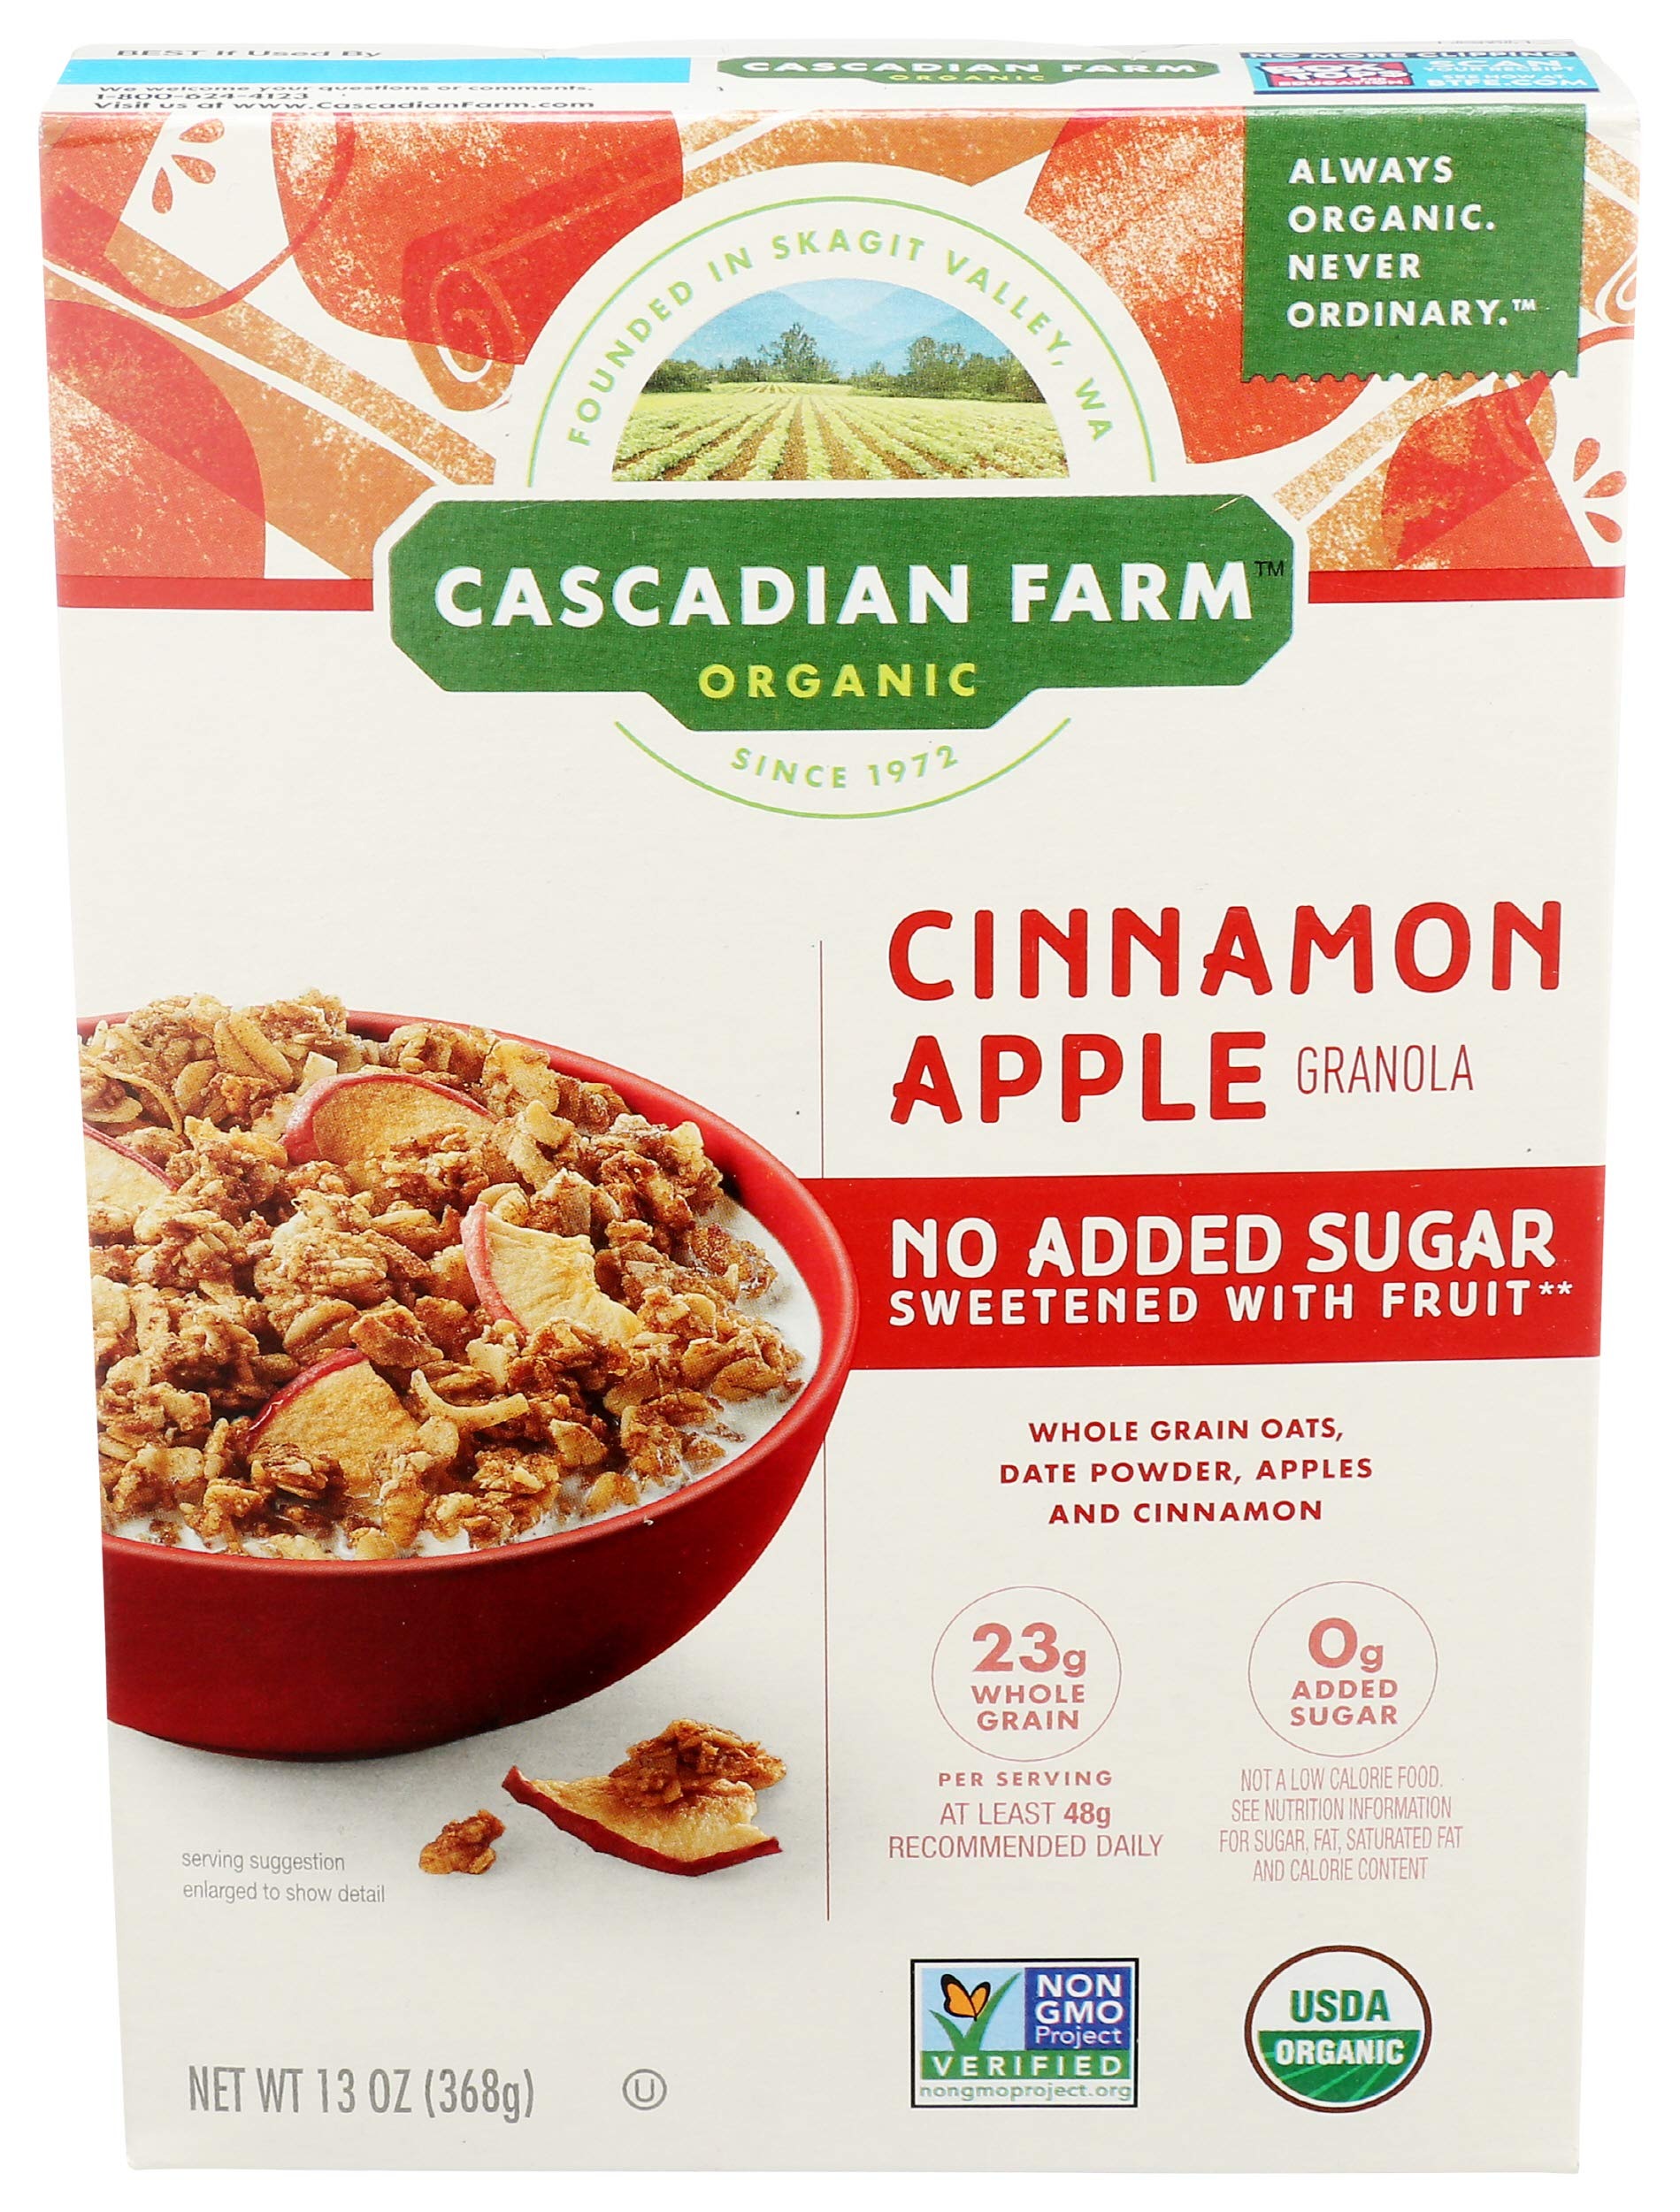
Item Name: Cascadian Farm Organic Cinnamon Apple Granola, No Added Sugar, Non-GMO, 13 oz.
Bullet Point 1: CERTIFIED ORGANIC GRANOLA: Enjoy this tasty blend of whole grain oats and apples dusted with cinnamon; Non-GMO Project Verified
Bullet Point 2: NO ADDED SUGAR: This organic granola has zero grams added sugar per serving** and 23 grams of whole grain*
Bullet Point 3: ENJOY IT YOUR WAY: Cascadian Farm cold breakfast cereals can also be enjoyed by the handful as an organic snack; Keep Cascadian Farm organic granola on hand as part of a quick breakfast or snack
Bullet Point 4: SWEETENED WITH FRUIT**: The rich, sweet flavor of dates gives this organic granola just the right hint of sweetness
Bullet Point 5: CONTAINS: One 13 oz box
Value: 13.0
Unit: Ounce

Price: 6.57